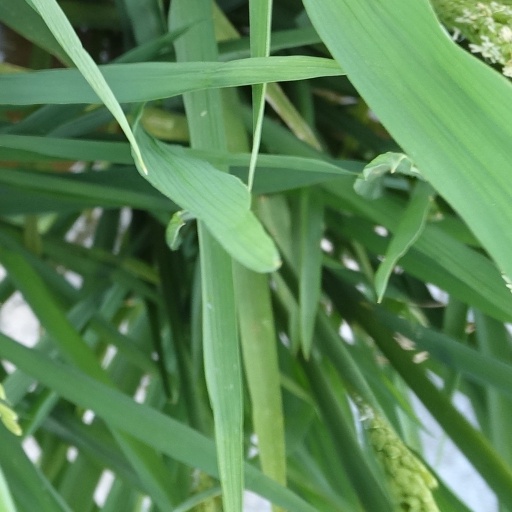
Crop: rice